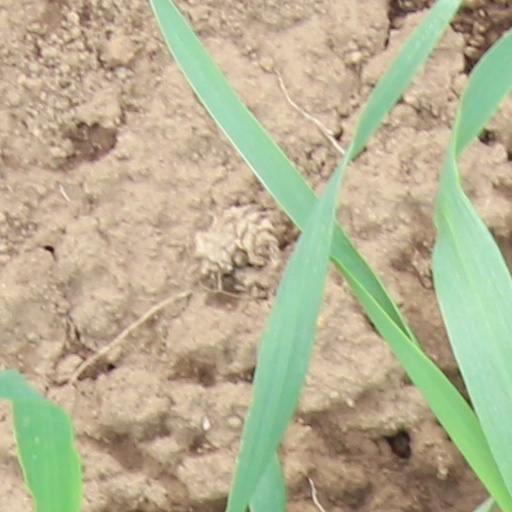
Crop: wheat